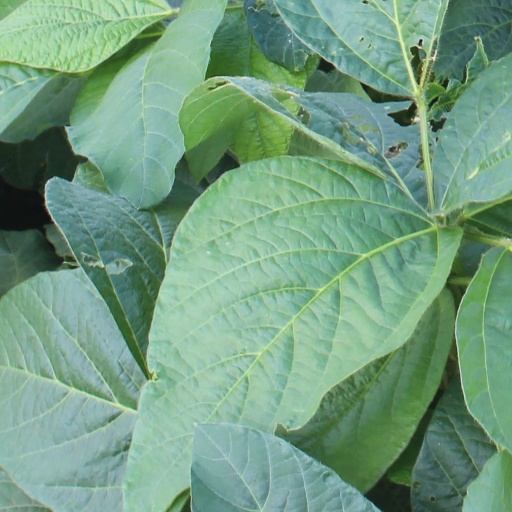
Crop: soybean